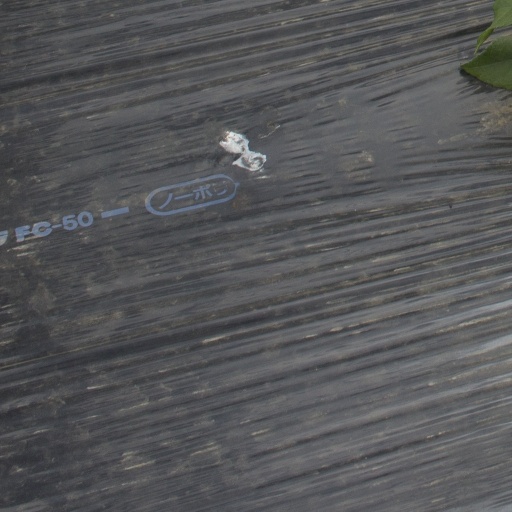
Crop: Jerusalem artichoke